Norm Nelson

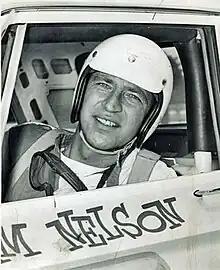

Norman Huber "Norm" Nelson (January 30, 1923 – November 8, 1988) was an American racing driver. Known primarily for his stock car career, Nelson competed in AAA and USAC Stock Cars from the 1950s through 1970s. He won the season championship in 1960, 1965, and 1966 as a driver.